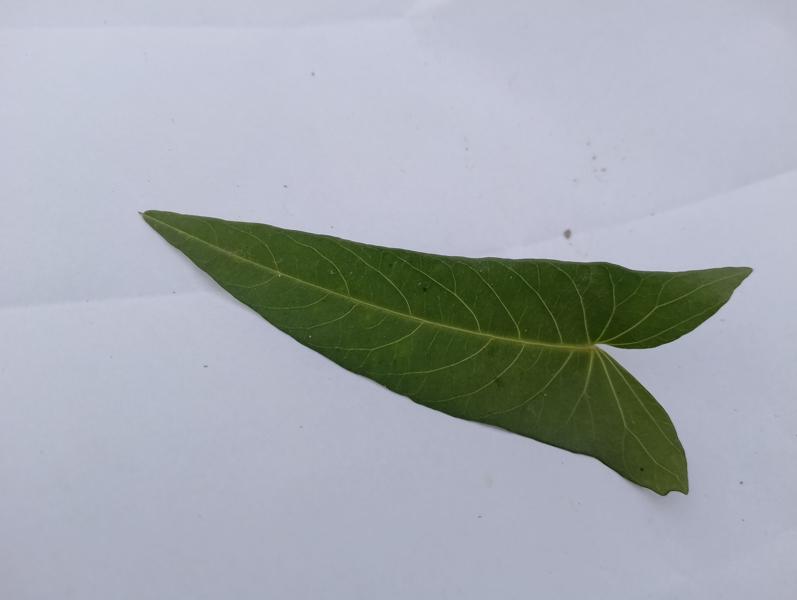
Weed species: Ipomoea aquatic